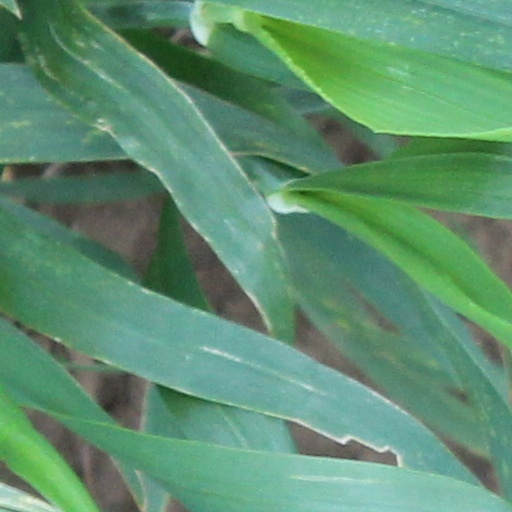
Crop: wheat